Manuel Estrada Cabrera

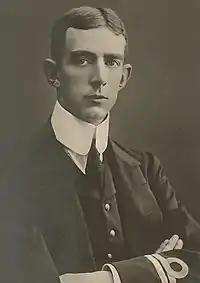
Prince Wilhelm of Sweden. Visited Guatemala in 1920, during the time Estrada Cabrera was overthrown and wrote his observations in his book "Between two continents, notes from a journey in Central America, 1920", maybe the most objective account of the situation.

In 1920, prince Wilhelm of Sweden visited Guatemala and made a very objective description of both Guatemalan society and Estrada Cabrera government in his book "Between two continents, notes from a journey in Central America, 1920". The prince explained the dynamics of Guatemalan society at the time pointing out that even though it called itself a "Republic", Guatemala had three sharply defined classes: